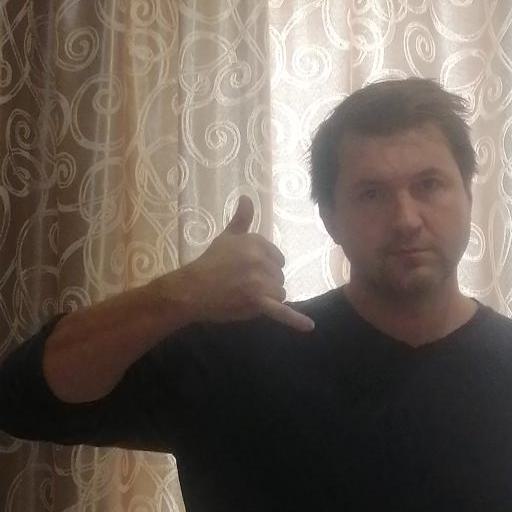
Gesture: call